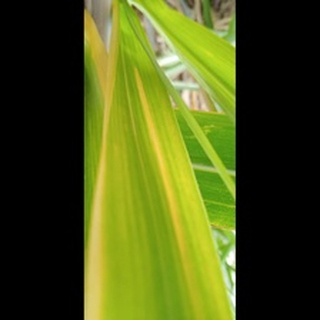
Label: sugarcane_yellow_leaf_disease